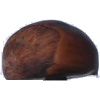
Label: Chestnut 1